Sue Webber

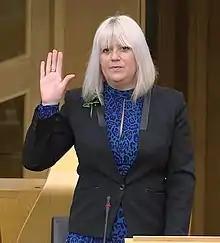
Swearing in, 2021

Sue Webber is a Scottish Conservative politician who has been a Member of the Scottish Parliament (MSP) for the Lothian region since May 2021.